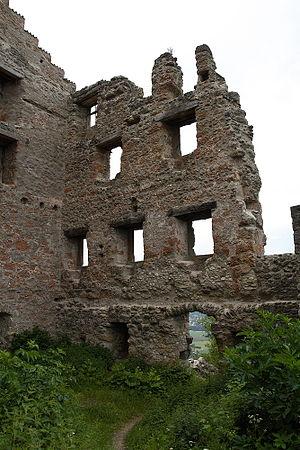
La famille von Bodman est une famille de la noblesse souabe, appartenant à l'Uradel, et implantée en Allemagne, en Suisse et en France. Ses racines remontent à la seigneurie de Bodman et au château fort Bodman, près du lac de Constance. Certains seigneurs Bodman se mettent au service du Saint-Empire romain germanique. Les héritiers des Comtes von und zu Bodman existent toujours aujourd'hui et gèrent l'entreprise familiale.